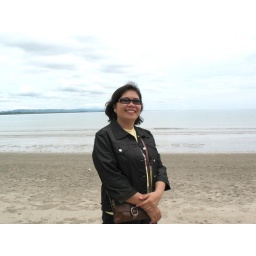
The Province of Sorsogon is rich in white sand beaches, Rizal Beach is one of them. Located at: Gubat, Sorsogon. PHILIPPINES